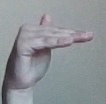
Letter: khaa